Hurricane Erika (2003)

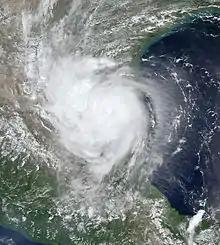
Erika as a tropical storm after its landfall on Mexico on August 16

Hurricane Erika was a weak hurricane that struck extreme northeastern Mexico near the Texas–Tamaulipas border in mid-August of the 2003 Atlantic hurricane season. Erika was the eighth tropical cyclone, fifth tropical storm, and third hurricane of the season. At first, the National Hurricane Center (NHC) operationally did not designate it as a hurricane because initial data suggested winds of at Erika's peak intensity. It was not until later data was analyzed that the NHC revised the storm to Category 1 intensity in the Saffir-Simpson Hurricane Scale. The storm developed from a non-tropical area of low pressure that was tracked for five days before developing in the eastern Gulf of Mexico on August 14. Under the influence of a high pressure system, Erika moved quickly westward and strengthened under favorable conditions. It made landfall as a hurricane on northeastern Mexico on August 16, and the storm's low-level circulation center dissipated by the next day. However, the storm's mid-level circulation persisted for another three days, emerging into the East Pacific and moving northwestward over Baja California, before dissipating on August 20.